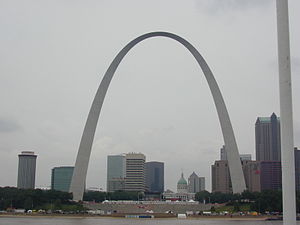
Gateway Arch / Billeder
"Gateway Arch i St. Louis, Missouri, USA, er et monument over USA's udvidelse mod vest efter præsident Thomas Jeffersons køb af Louisiana territoriet fra Napoleon i 1803. Monumentet er samtidigt byen St. Louis' vartegn, og repræsenterer også byens betegnelse ""Porten til Vesten"". Selve buen står på toppen af en knap 15 m høj kalkstensklint i ""Jefferson National Expansion Memorial Park"" ved bredden af Mississippi-floden, på det sted, hvor Pierre Laclede Liquest oprindeligt grundlagde den pelshandel og den bebyggelse, der senere udviklede sig til St. Louis.